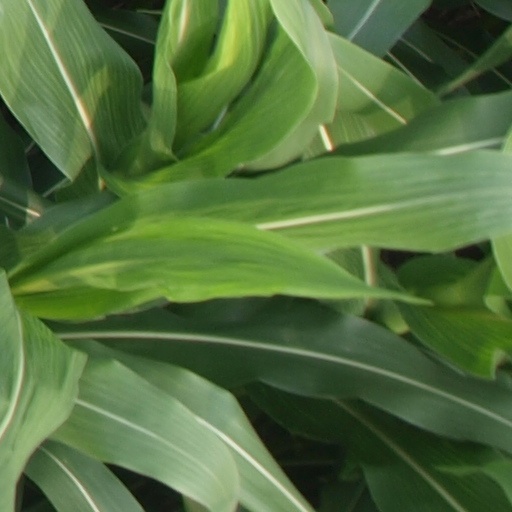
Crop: maize; corn